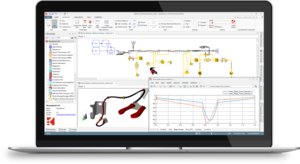
SimulationX est un logiciel de simulation utilisable dans de nombreux domaines techniques.